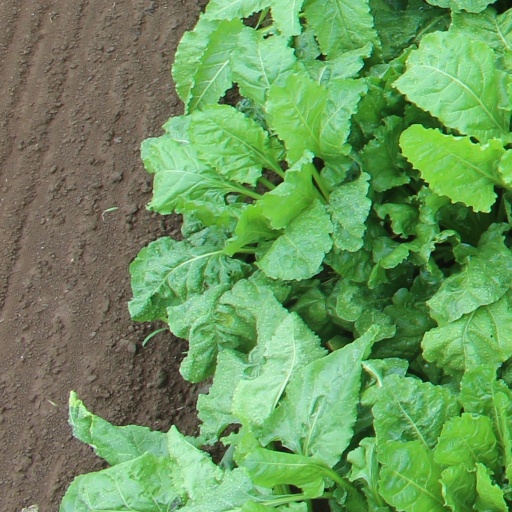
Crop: sugar beet